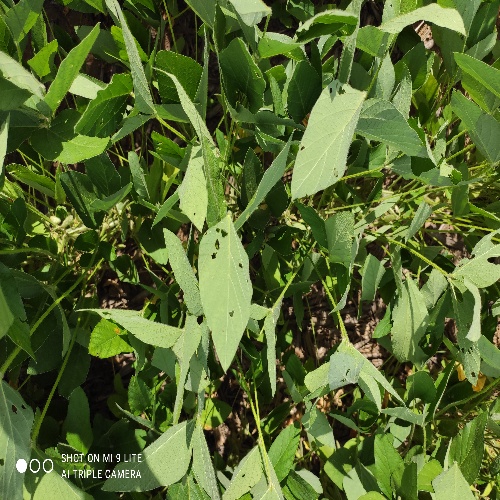
Label: Caterpillar